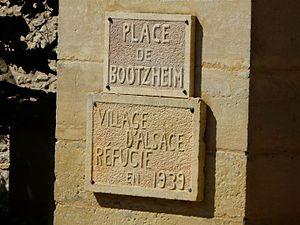
Plaque commémorative du village de Bootzheim, réfugié en 1939 à Plazac, Dordogne, France.
Bootzheim est une commune française située dans le département du Bas-Rhin, en région Grand Est.
Plazac est une commune française située en Périgord noir dans le département de la Dordogne, en région Nouvelle-Aquitaine.